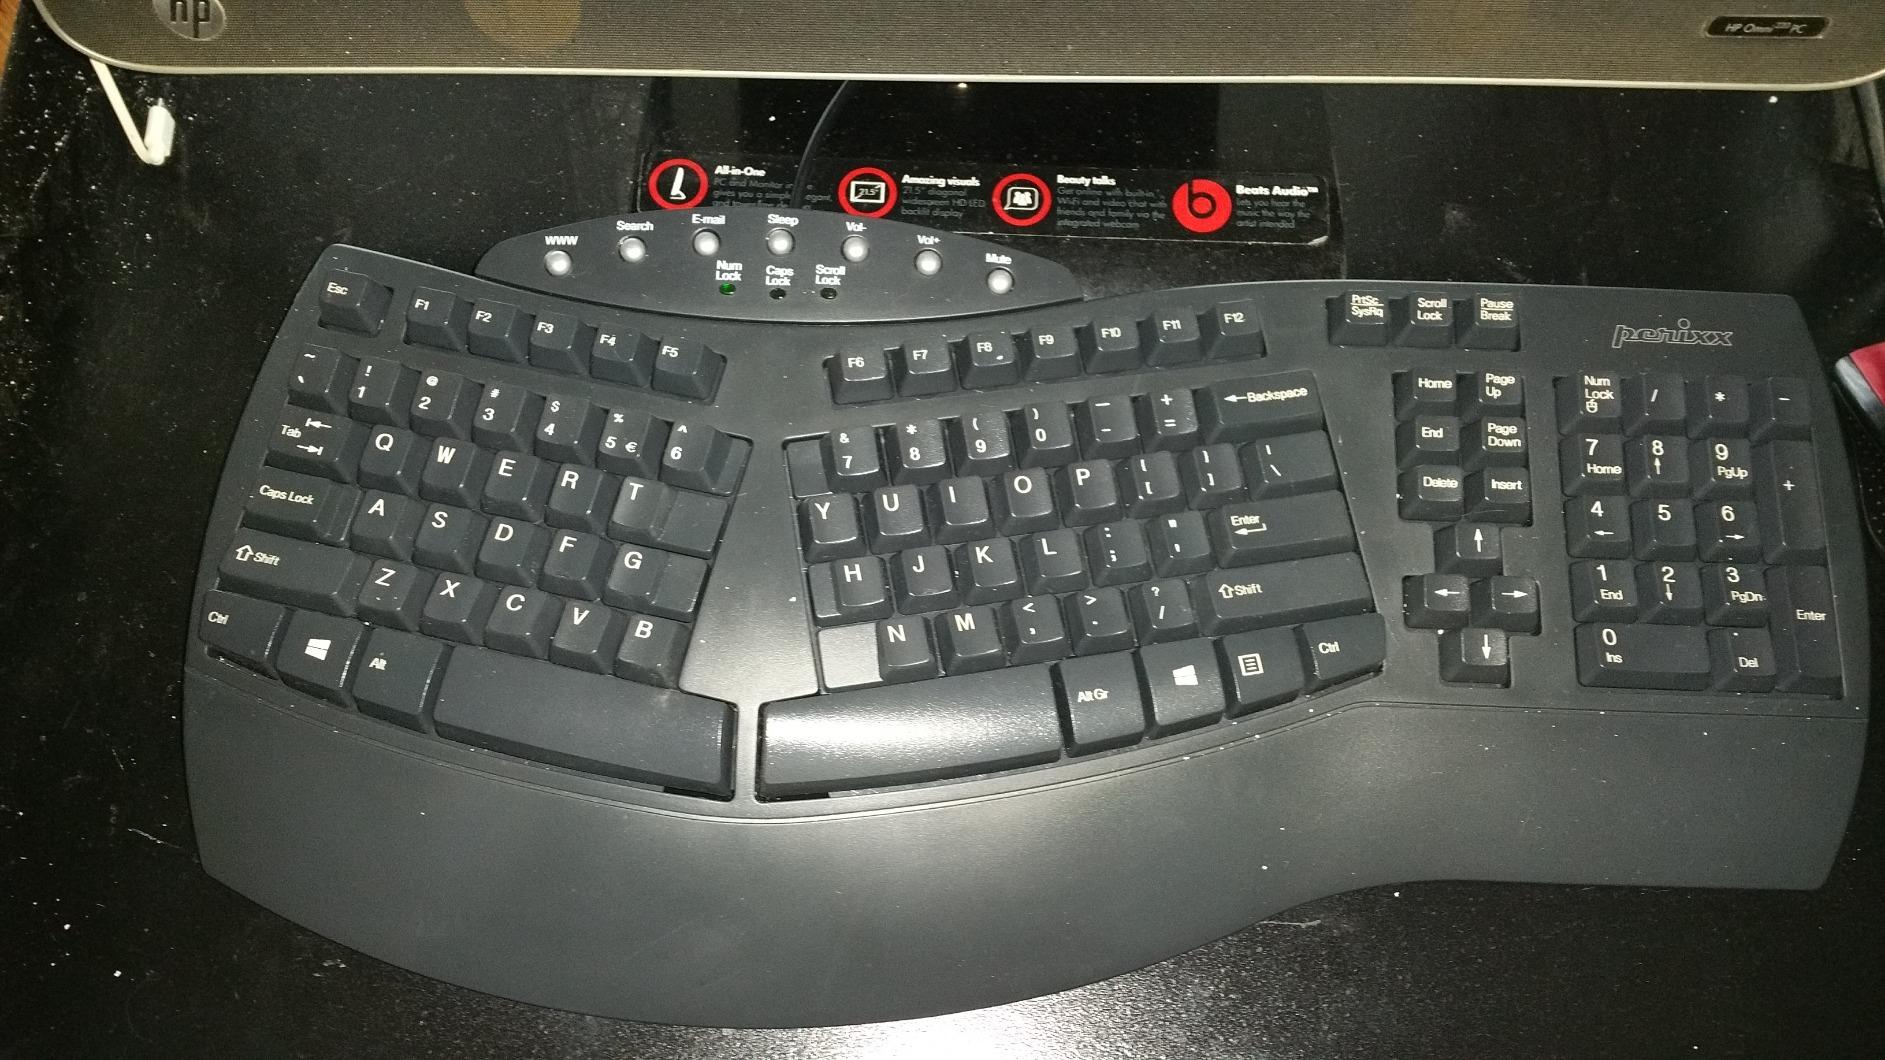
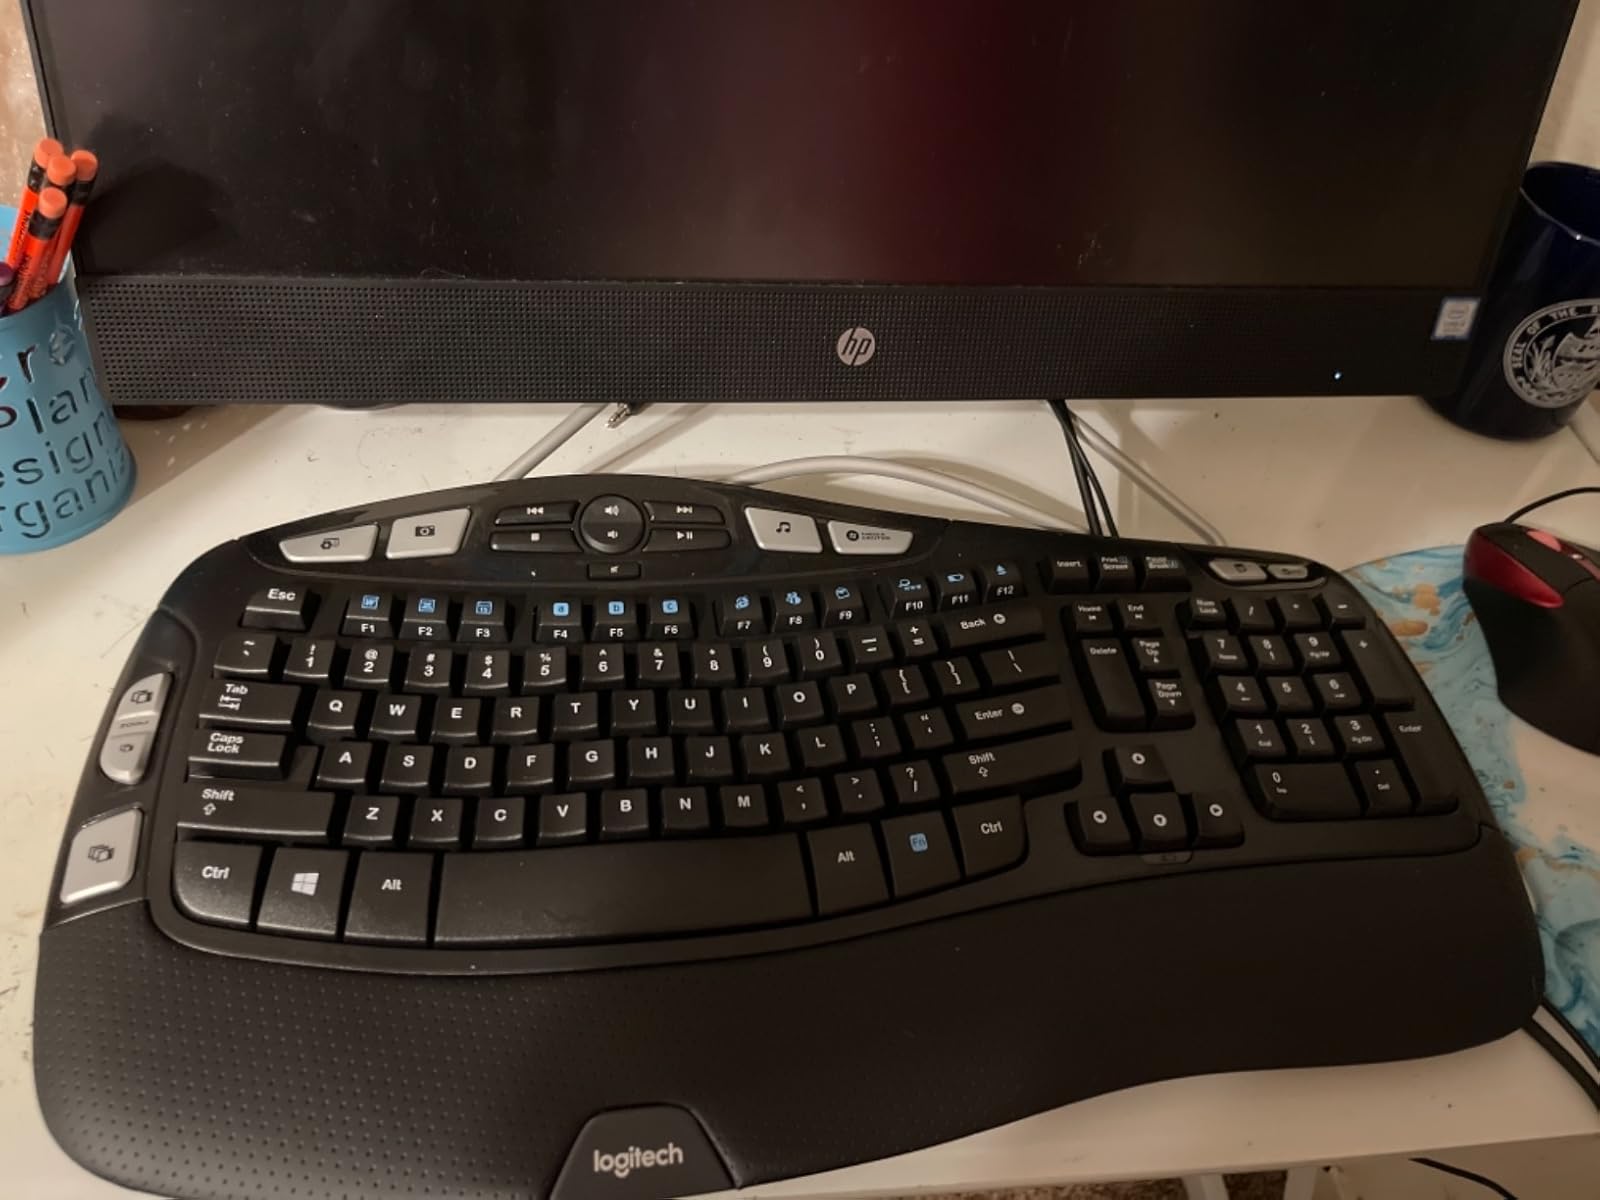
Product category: keyboard
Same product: no